Mart Laanemäe

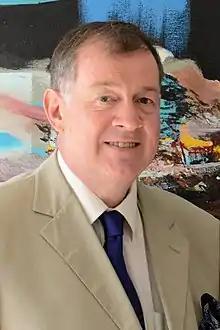
Mart Laanemäe

William Mart Laanemäe (born in 1959 in Vancouver, Canada) is an Estonian diplomat.